Phratora vitellinae

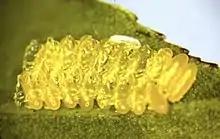
Egg of "Parasyrphus nigritarsus" (top, pale) on egg clutch of "Phratora vitellinae" (yellow). The crusty secretion on top of the beetle eggs is evident.

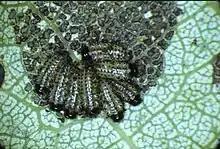
"Phratora vitellinae" larvae feeding on "Populus tremula"

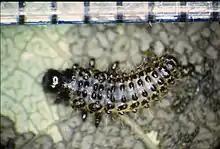
Third instar "P. vitellinae" larva feeding on a willow leaf

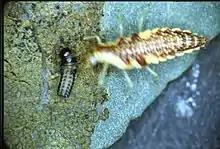
Lacewing larva eating second instar "Phratora vitellinae" larva

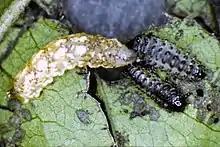
"Parasyrphus nigritarsus" eating "Phratora vitellinae"

"Phratora vitellinae" is a wide spread species in Eurasia. In Europe, it is found in Arctic regions and the Nordic countries, the United Kingdom, Germany to Spain, Serbia and Bosnia. It is also found in China and elsewhere in Asia. Populations occur at high elevations in parts of central Europe and China. "Phratora vitellinae" was introduced to Iceland in 2005 and is considered an invasive species there.